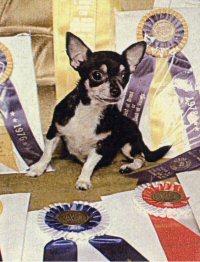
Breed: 420-n000124-Chihuahua